Holland Wooden Shoes

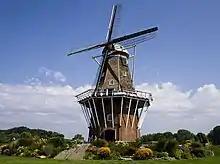
(2009) De Zwaan Dutch Mill. National Register of Historic Places. Holland, Michigan

The Holland, Michigan use of the "Wooden Shoes" moniker corresponds to namesake Holland culture. In the country of the Netherlands (often incorrectly referred to as Holland), wooden shoes or clogs are prevalent in history and culture.